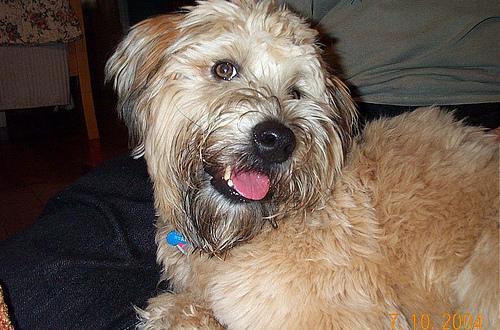
wheaten terrier